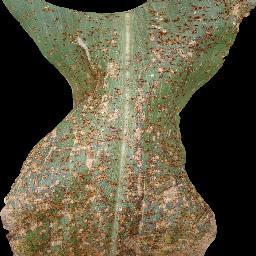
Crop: corn
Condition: (maize)_common_rust